Mother Meera

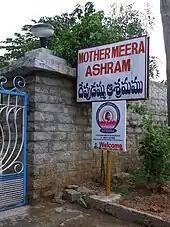
Mother Meera Ashram, Madanapalle, A.P., India

Mother Meera allegedly had her first samādhi, a state of complete spiritual absorption, at the age of six, which lasted for a whole day. Her uncle Bulgur Venkat Reddy met her for the first time when she was 11 years old and recognized her as the girl of his visions. He became convinced that she was the divine mother, and he took her under his wing. In 1974, he first brought her to the Sri Aurobindo Ashram in Pondicherry, of which he was a member. A few months later, he took her to a girls' school, where she stayed for about two years.